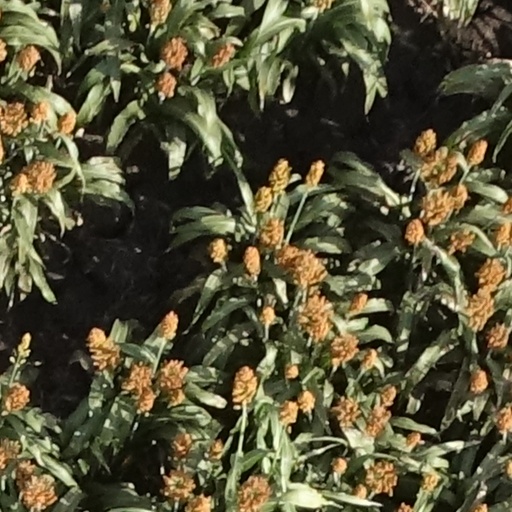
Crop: sorghum